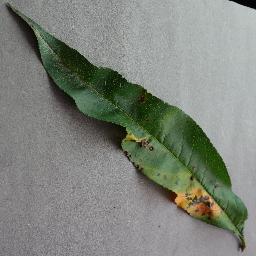
Label: Peach___Bacterial_spot